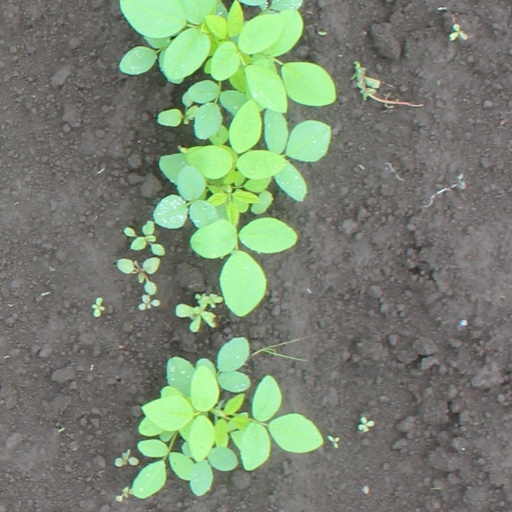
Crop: soybean